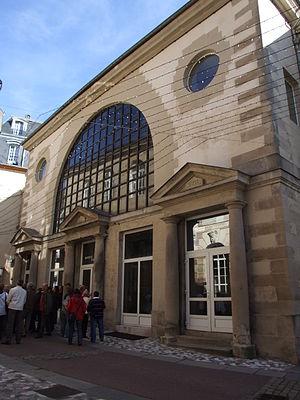
Plombières-les-Bains, Vosges, FRANCE